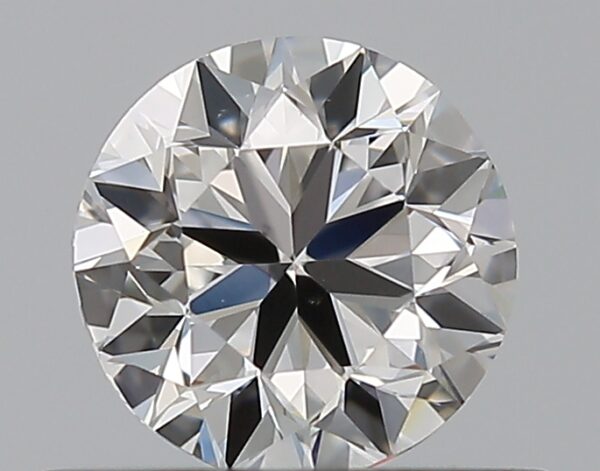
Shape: round
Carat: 0.5
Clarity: VS1
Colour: F
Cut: VG
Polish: EX
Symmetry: VG
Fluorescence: N
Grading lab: GIA
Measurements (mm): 4.91 x 4.98 x 3.18